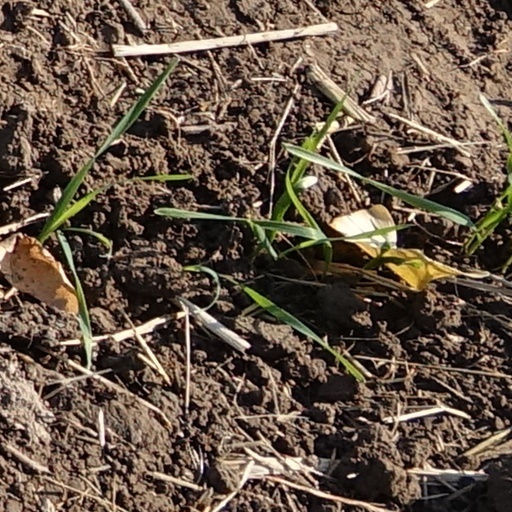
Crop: wheat